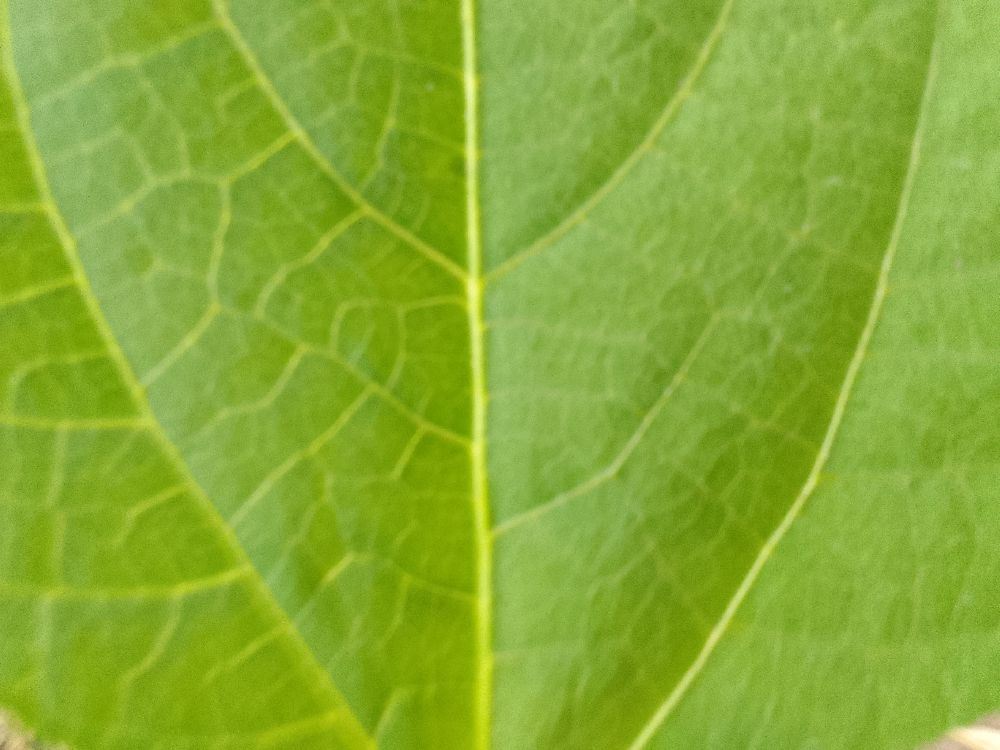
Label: healthy